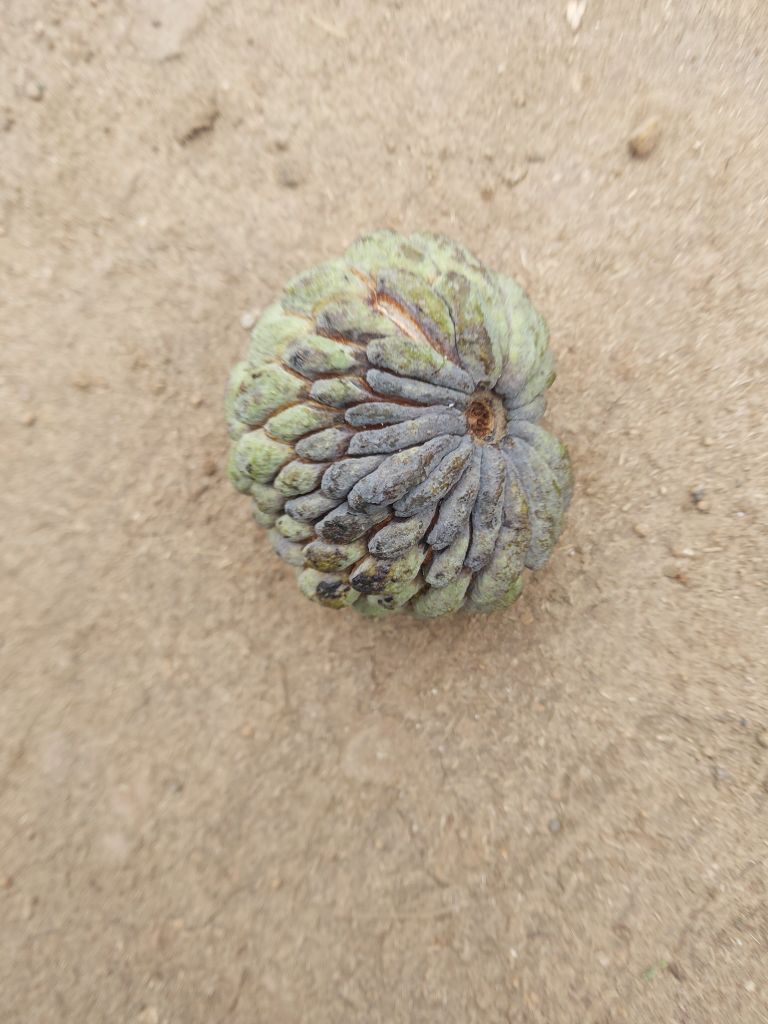
Disease label: Blank Canker